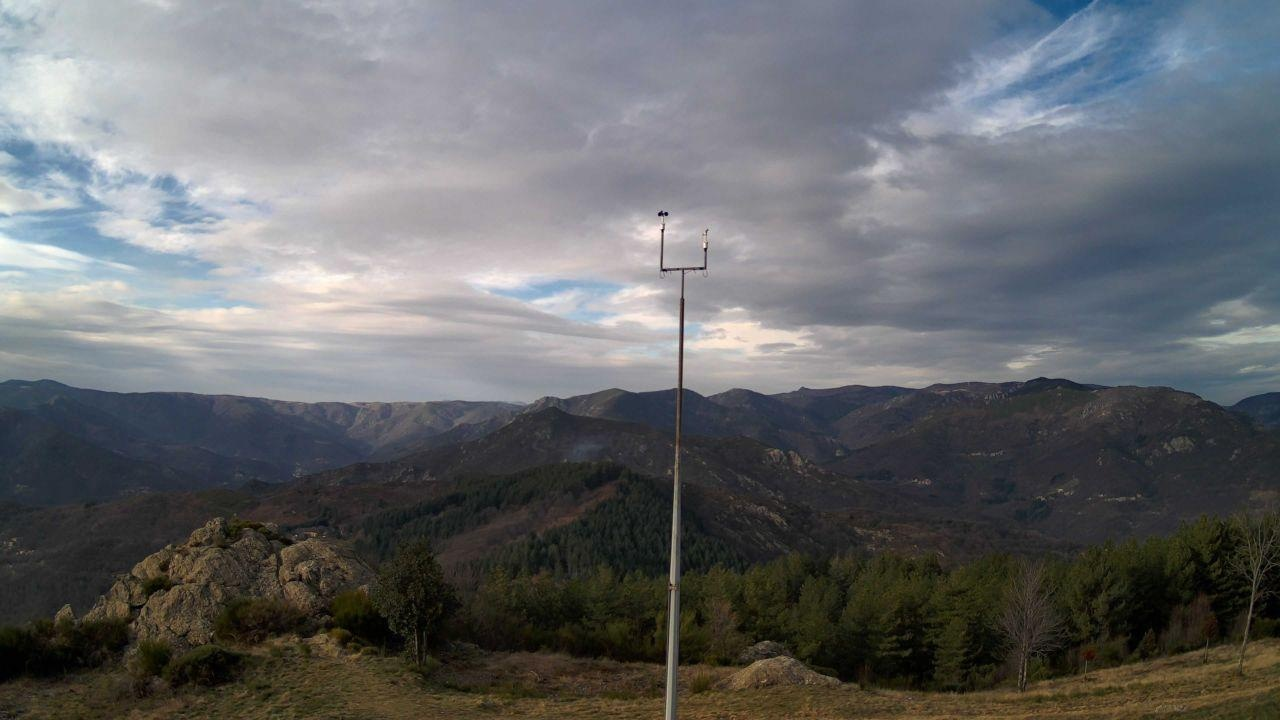
Fire: no
Smoke: yes